Wolverley

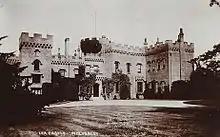
Lea Castle, Wolverley, postcard photograph c.1900. Built after 1809 by John Knight I, ironmaster. Sold by his son John Knight II (1765–1850) in about 1818 to finance his purchase of Exmoor Forest, Somerset. Demolished c.1945 except for the gatehouse, which still stands. A series of watercolours c.1816 of the interiors of Lea Castle, attributed to the painter John Carter (1748–1817), is held by the Metropolitan Museum of Art, New York, Elisha Whittelsey Collection, no. 56.601(4).

Wolverley is a village; with nearby Cookley (1 mi northeast), it forms a civil parish in the Wyre Forest District of Worcestershire, England. It is 2 miles north of Kidderminster and lies on the River Stour and the Staffordshire and Worcestershire Canal. At the time of the 2001 census, it had a population of 2,096. The village has also been known as "Overley" at various times.